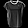
Label: T - shirt / top